Muhibullah Allahabadi

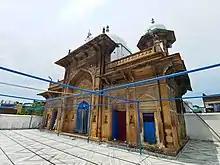
Shahi Masjid

He was initiated into the Sabiriya branch of the Chishti Order of Sufis with the help of Shaikh Abu Said Gangohi, and visited major Chishti places of pilgrimage and centers before settling in Allahabad in 1628, where he spent the rest of his life.